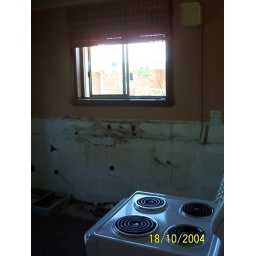
Kitchen sink under window ripped out and cupboards very messy BEFORE PIC OF KITCHEN